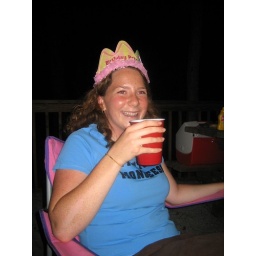
Birthday girl in her birthday chair